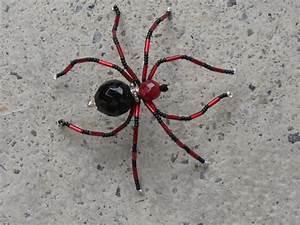
spider